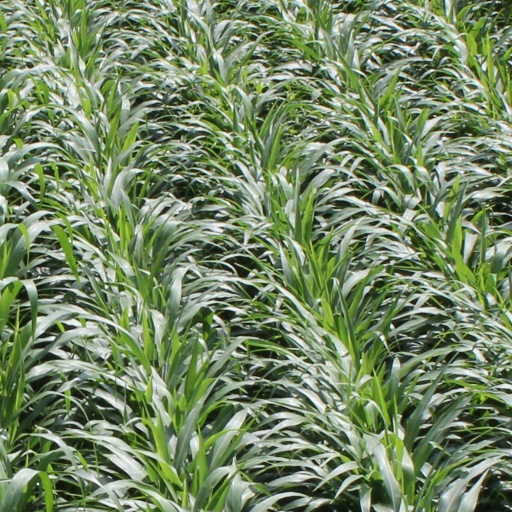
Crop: sorghum